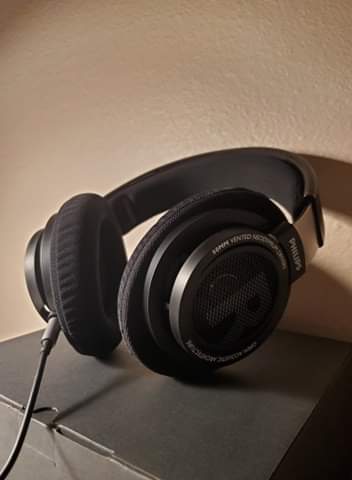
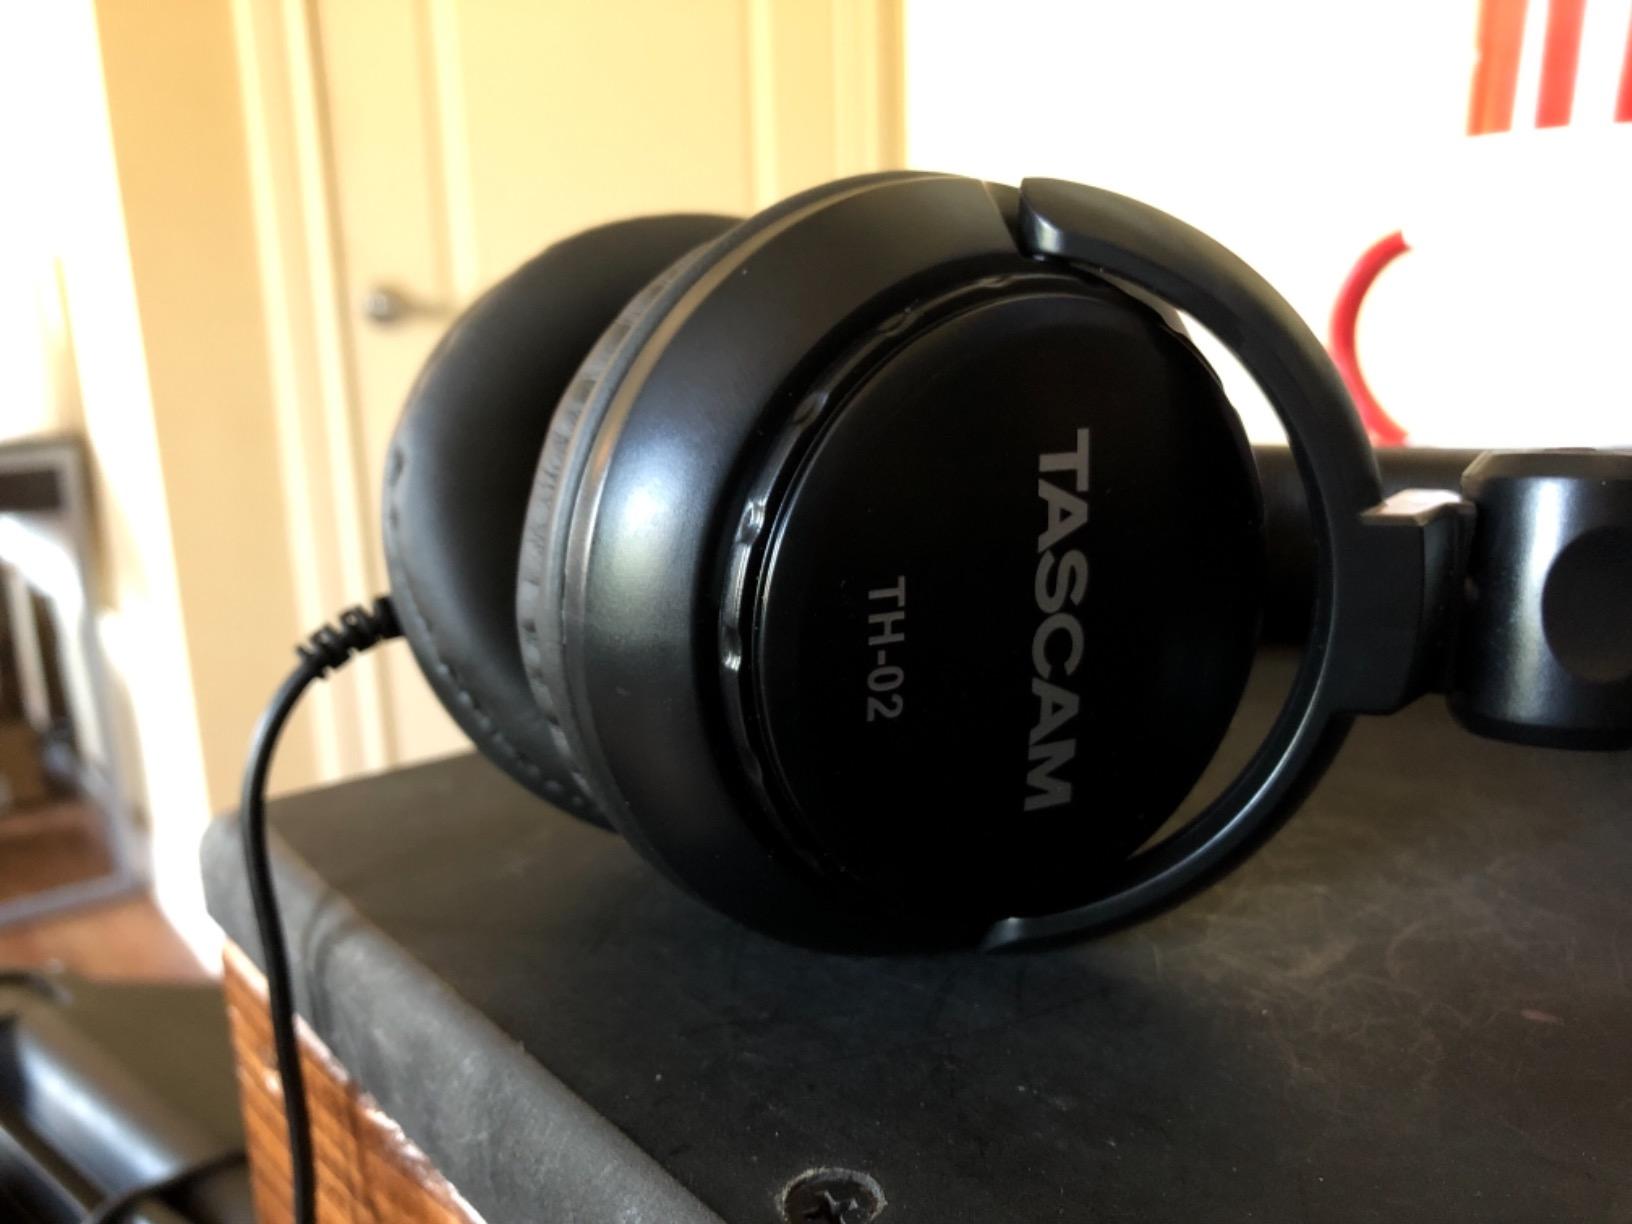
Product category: headphones
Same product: no